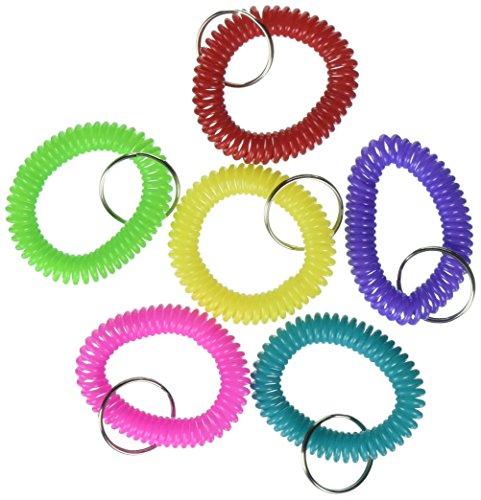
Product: Rhode Island Novelty 2.5 Inch Coil Bracelet Keychains Assorted Colors 12-Pack
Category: Toys & Games | Dress Up & Pretend Play | Beauty & Fashion | Bracelets
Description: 6 different colors, 2 of each color.
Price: $5.63
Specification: ProductDimensions:5.3x3.2x1.2inches|ItemWeight:1.6ounces|ShippingWeight:4.8ounces(Viewshippingratesandpolicies)|ASIN:B00443T6RC|Itemmodelnumber:KCSPIRA|Manufacturerrecommendedage:6-8years